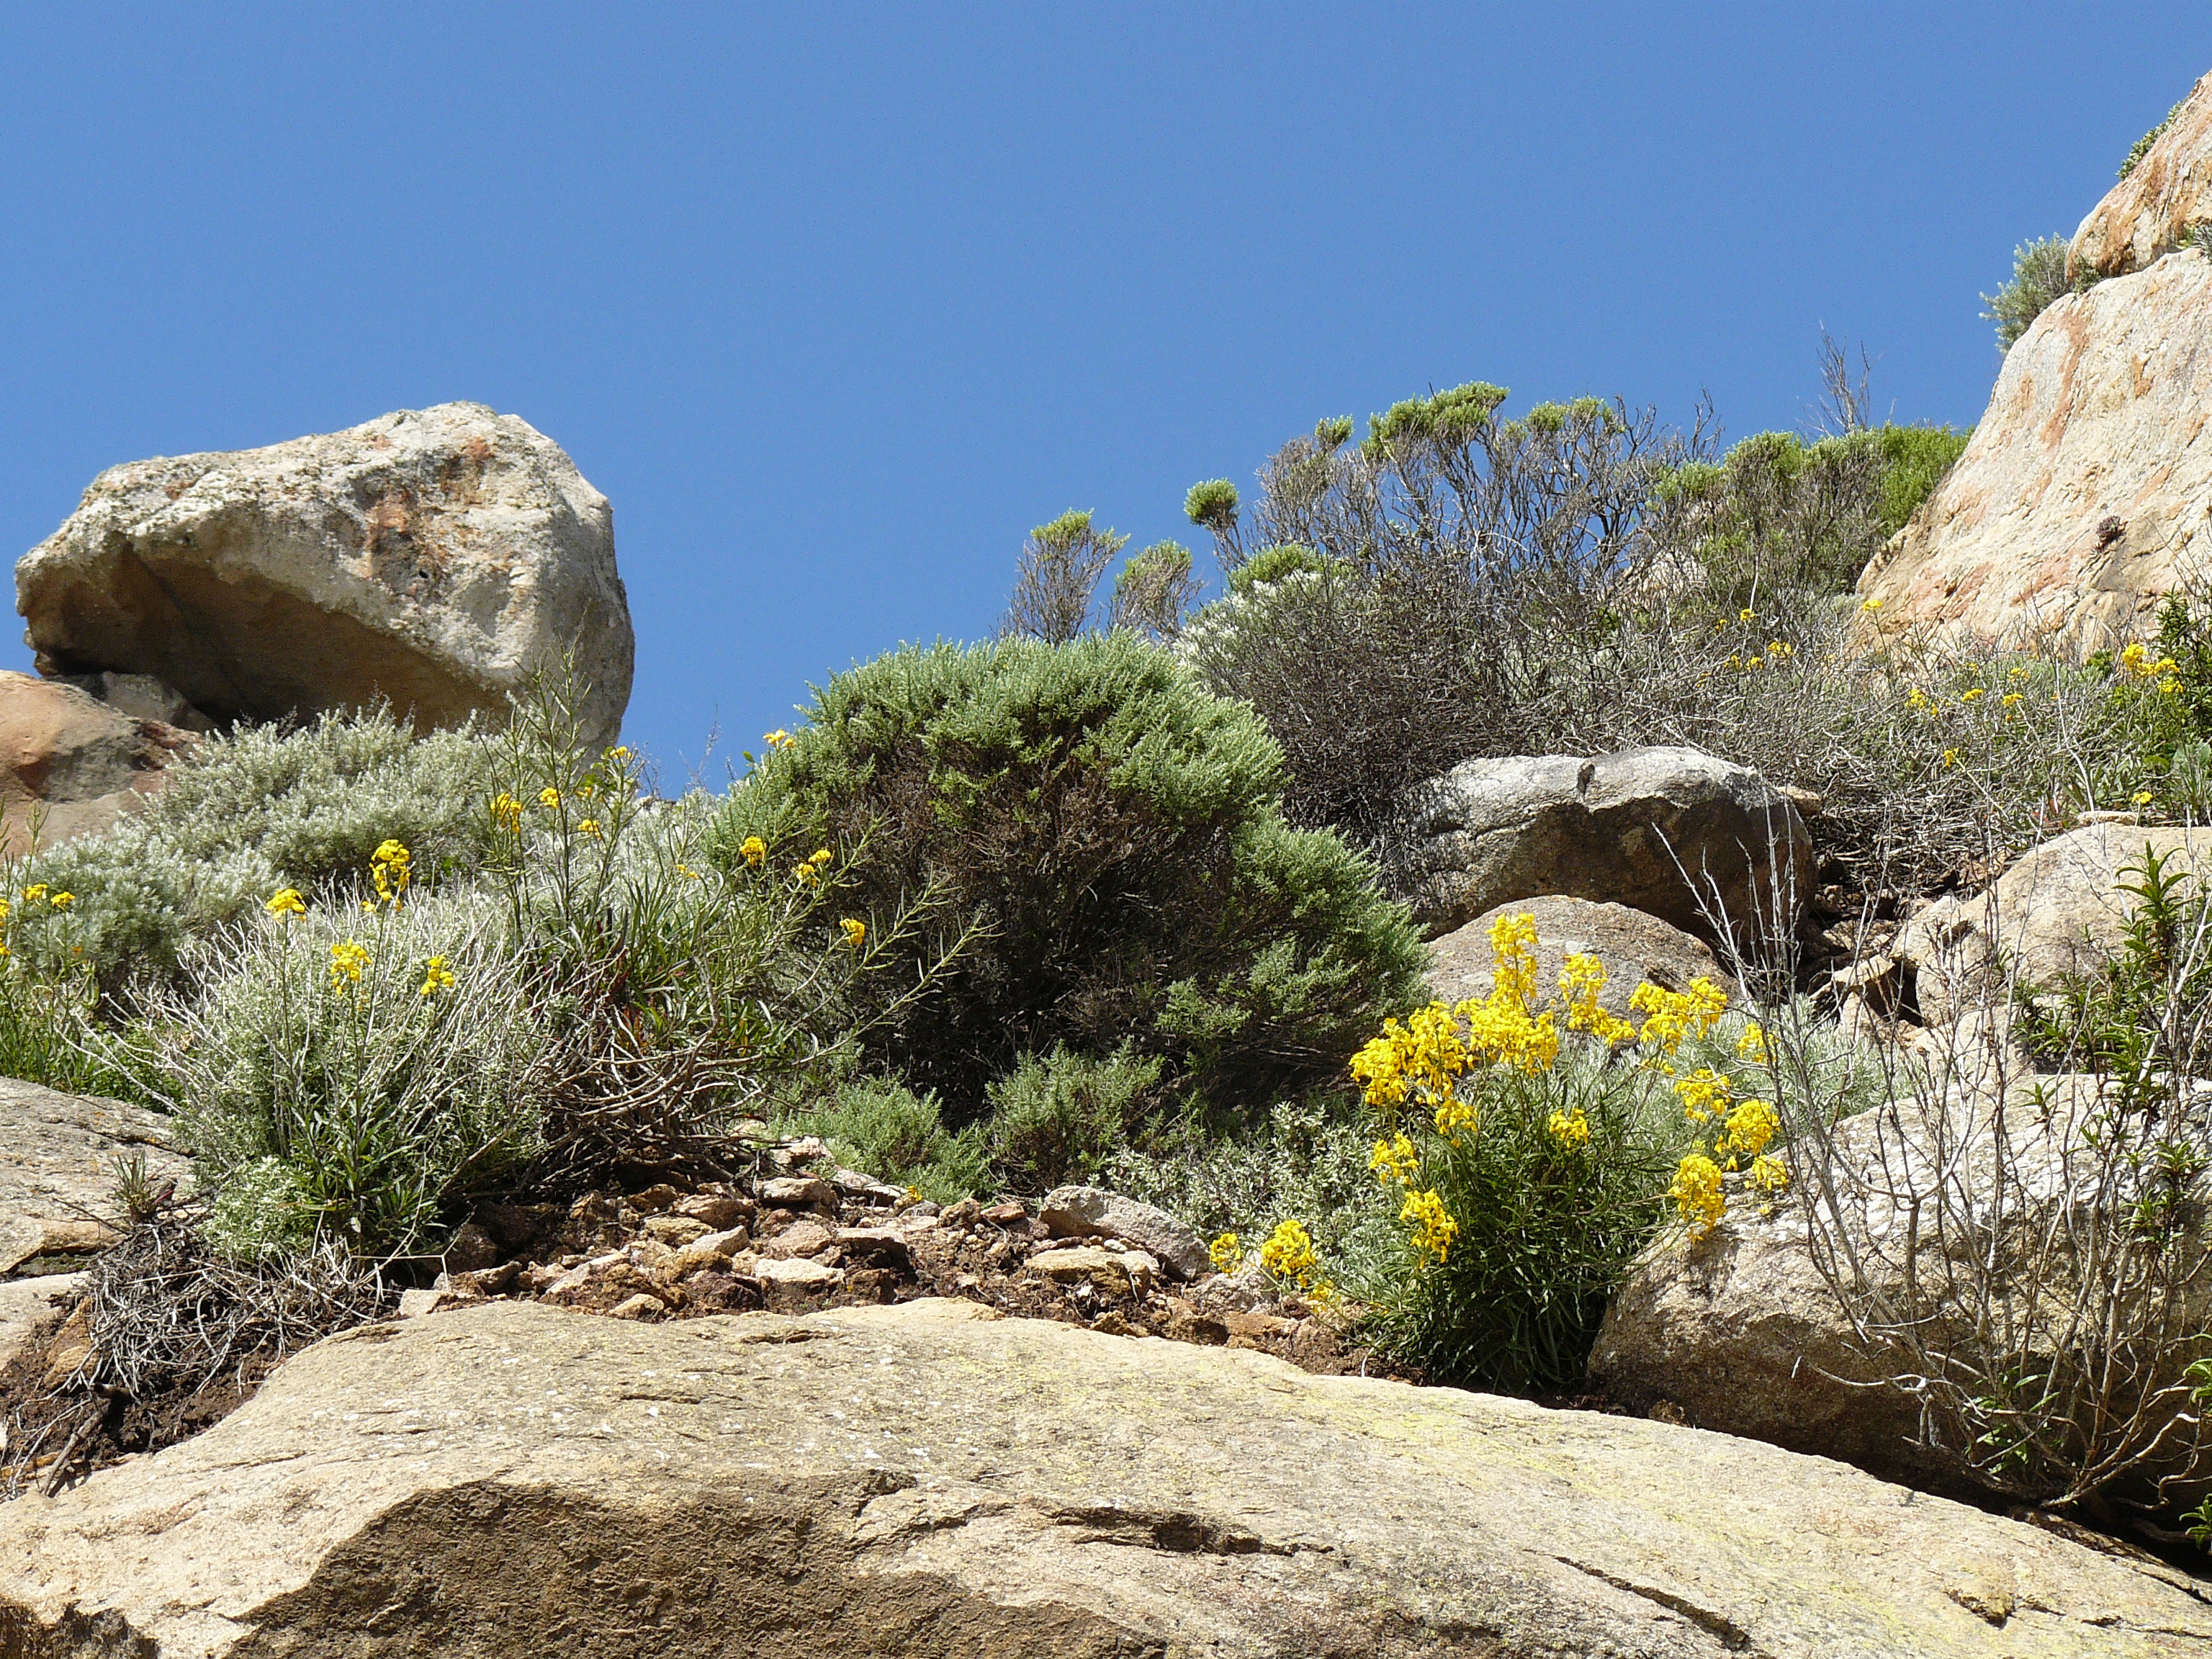
landscape, rock, wilderness, mountain, trail, flower, valley, cliff, terrain, flora, geology, ruins, wildflowers, boulder, morrorock, docentjoyce, morrorockwildflowers, morrobaywildflowers, wadi, wallflower